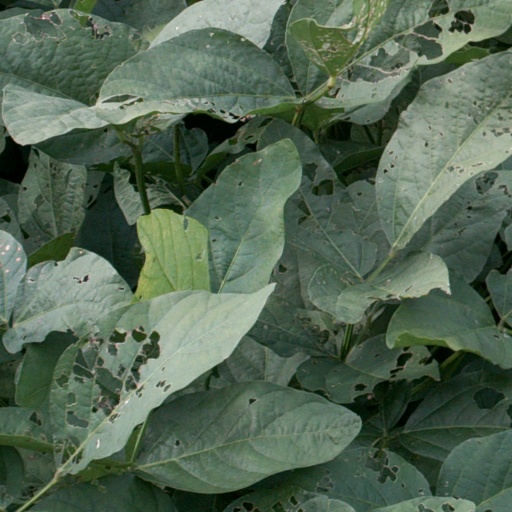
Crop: soybean